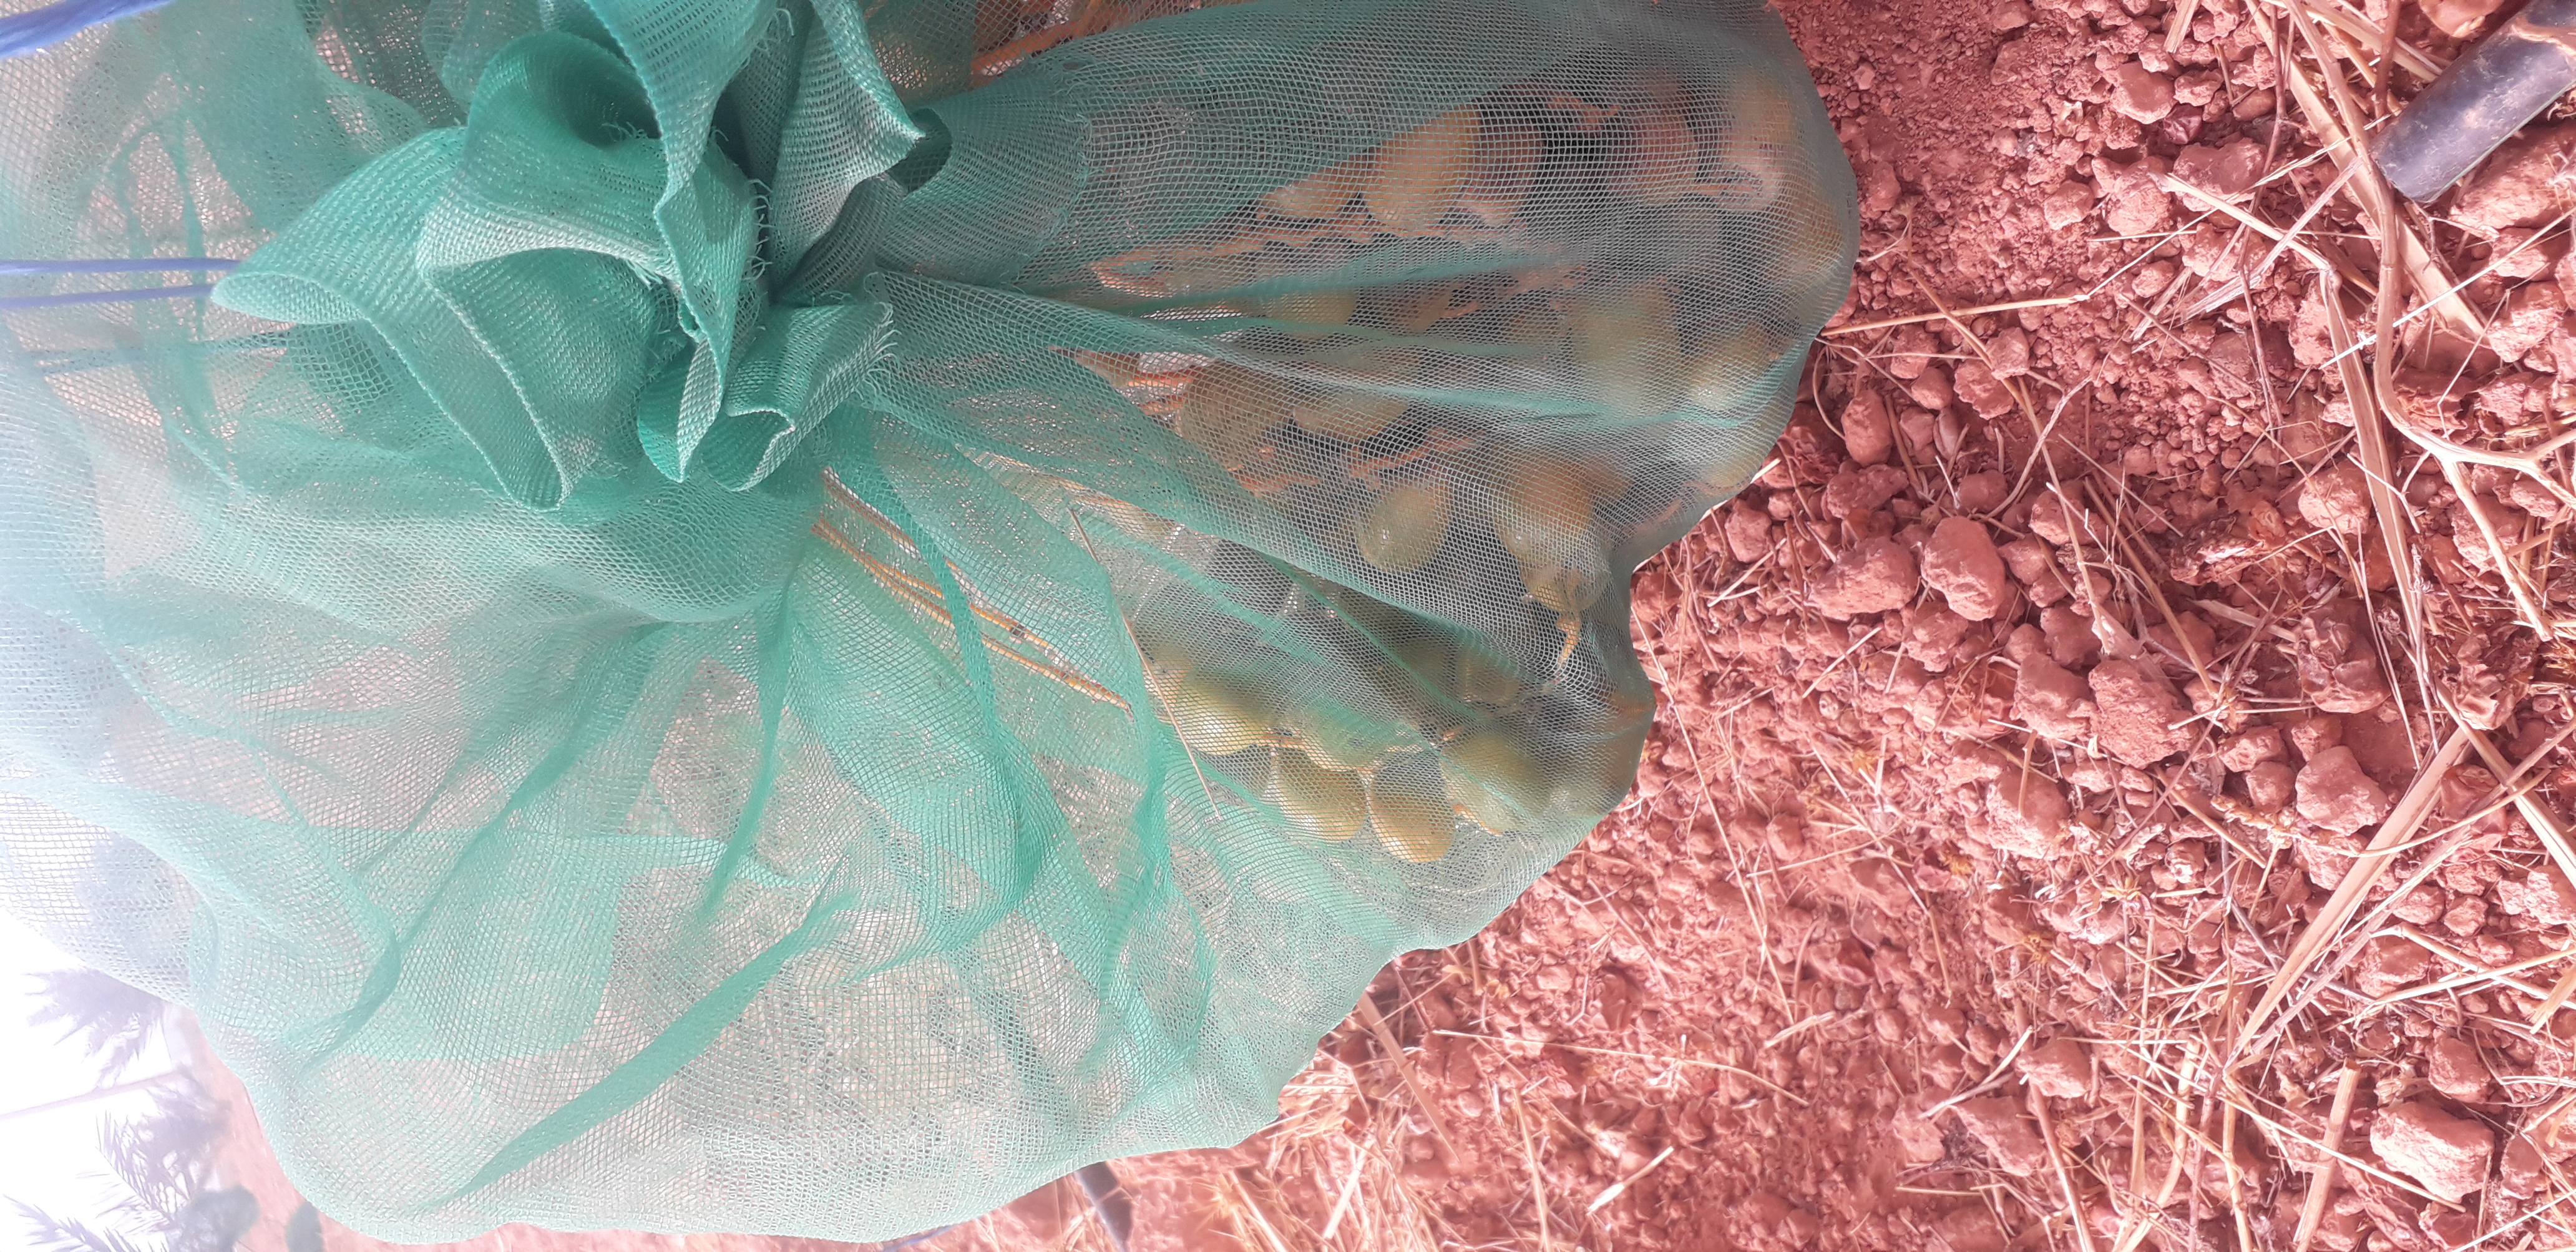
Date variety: Boufagous